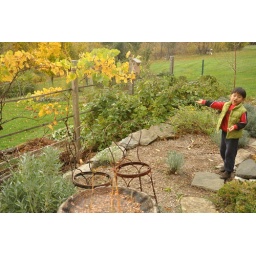
Working around the garden late in the season...here is the bird house that hosted our first tree swallow family this year.